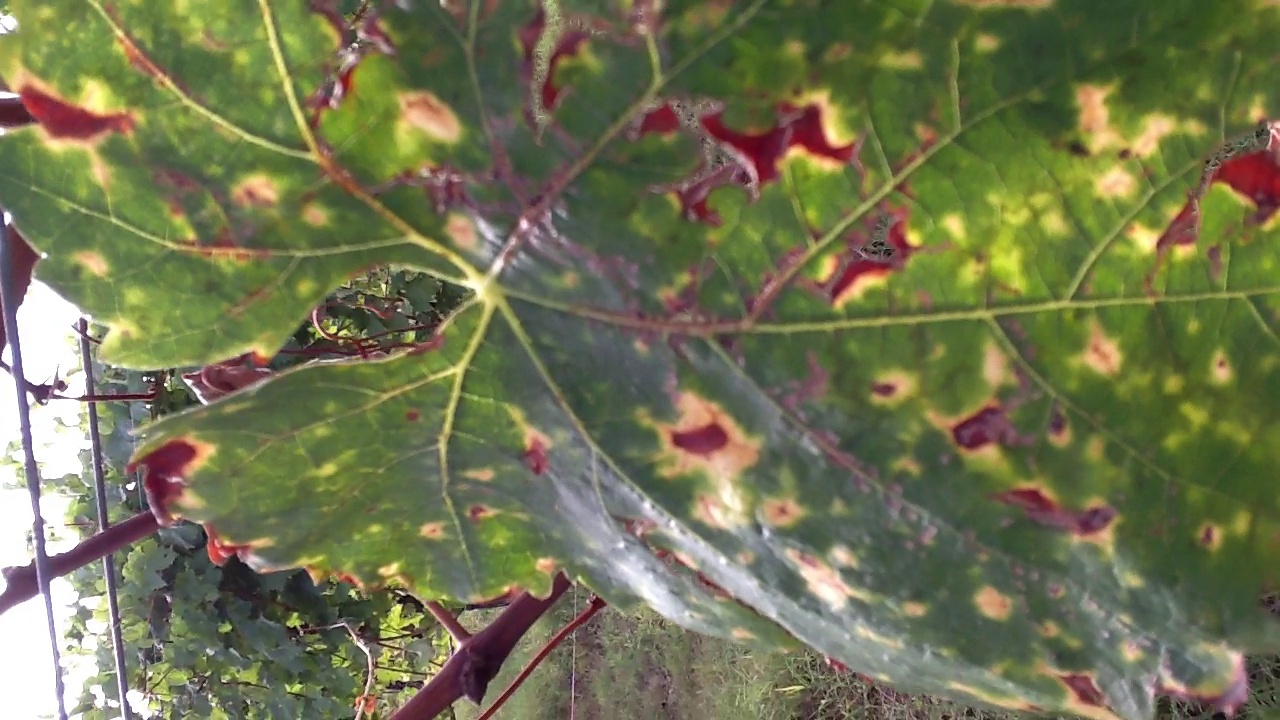
Label: esca